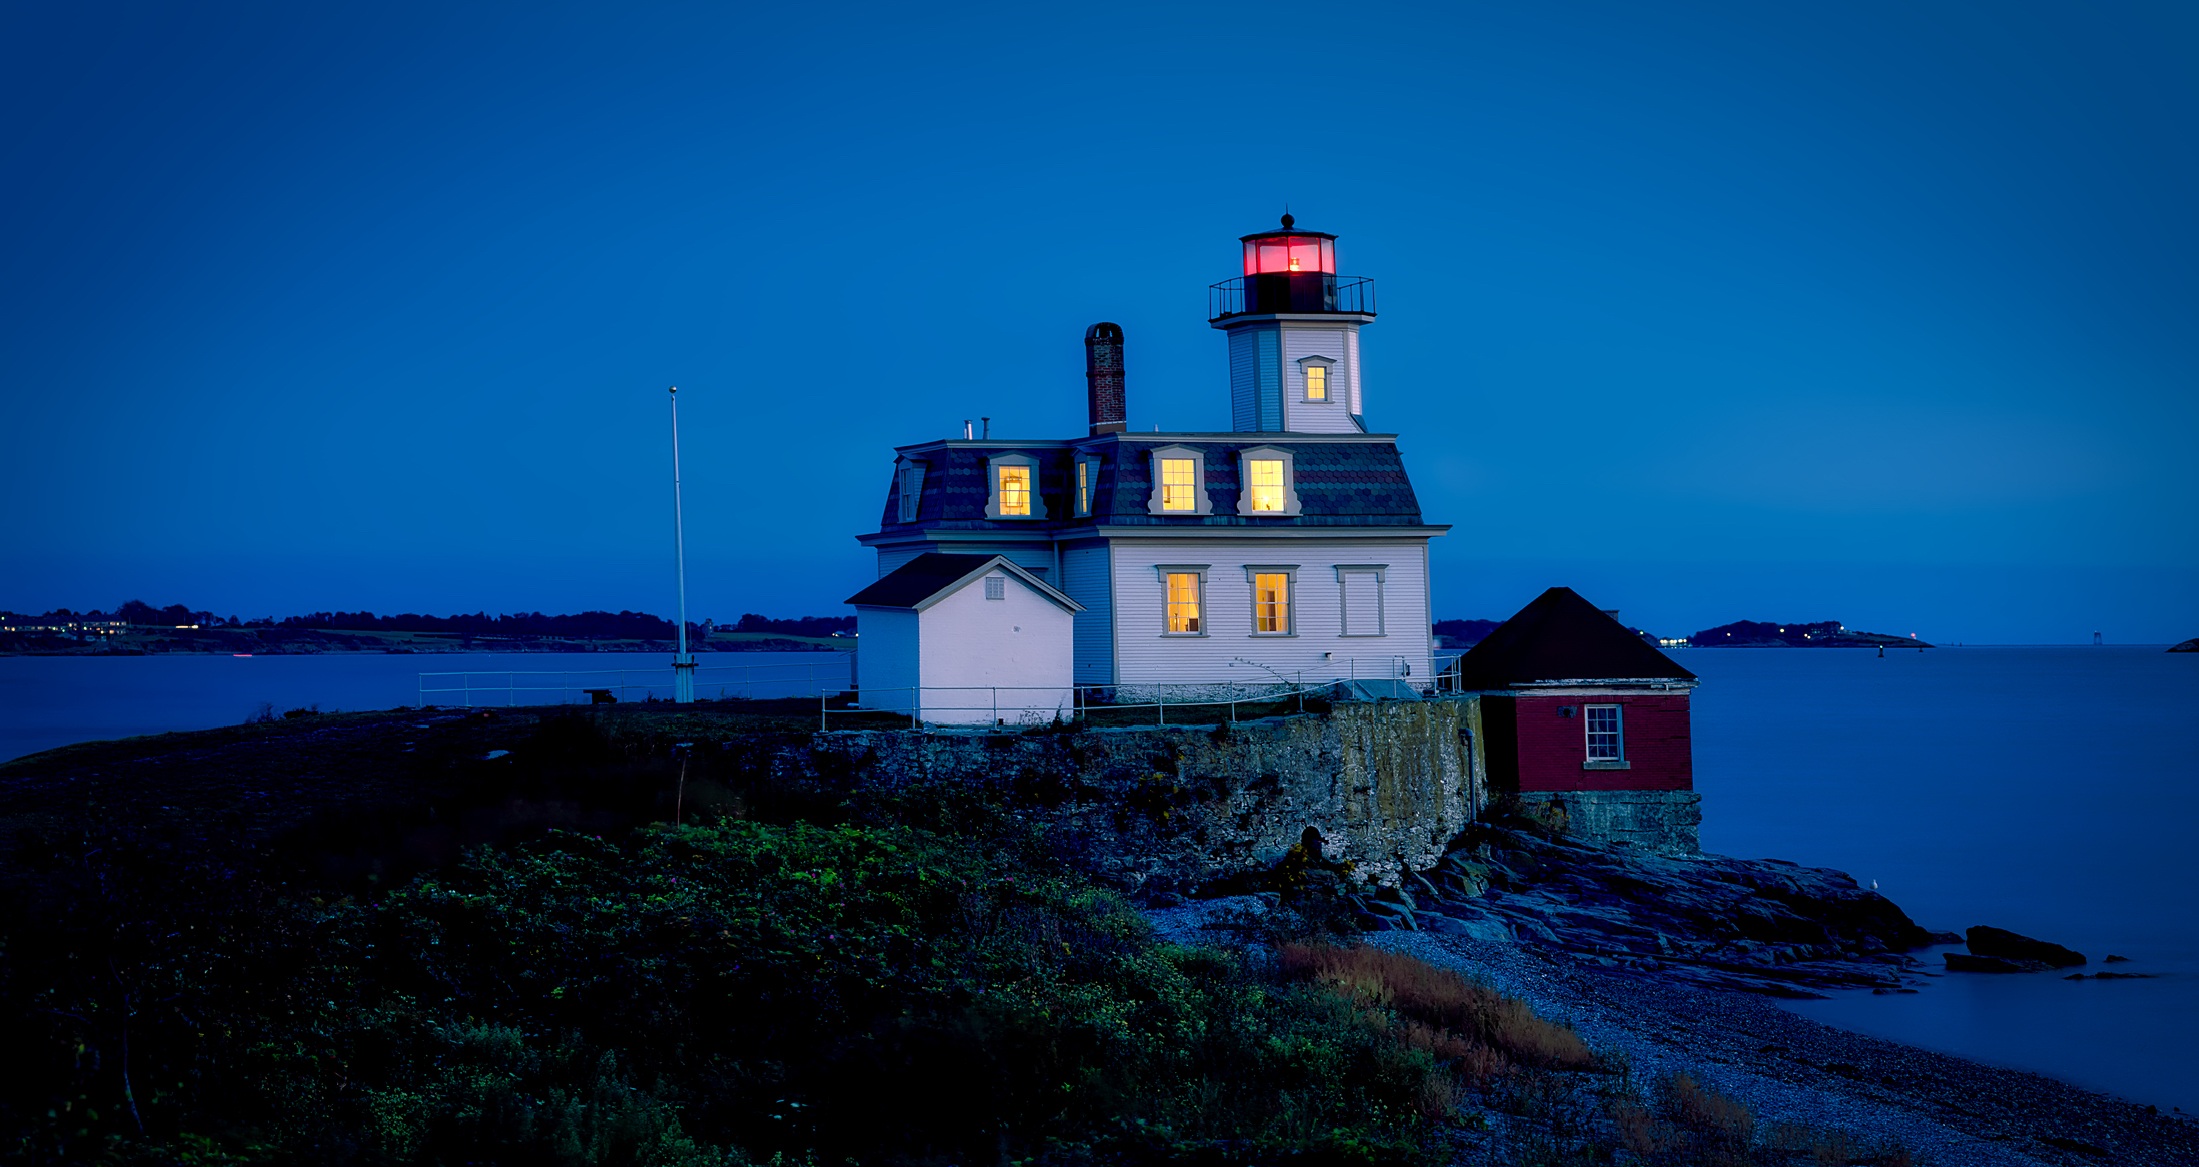
sea, coast, ocean, light, lighthouse, sky, sunset, night, building, dawn, panorama, dusk, evening, tower, bay, landmark, harbor, glow, historic, hdr, lights, rhode island, rose island